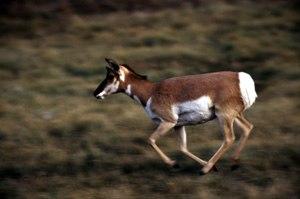
Voici la liste de quelques artiodactyles par population.
Antilocapra americana est la seule espèce du genre Antilocapra, et également la seule représentante actuelle de la famille des antilocapridés. Elle est appelée Antilope d'Amérique ou Antilocapre en français ou appelé également pronghorn. Ce mammifère vit dans la partie ouest de l'Amérique du Nord, dans des milieux très divers.